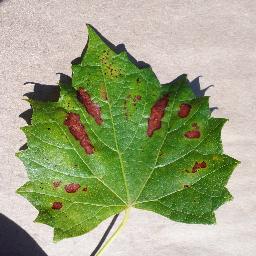
Label: Grape___Esca_(Black_Measles)